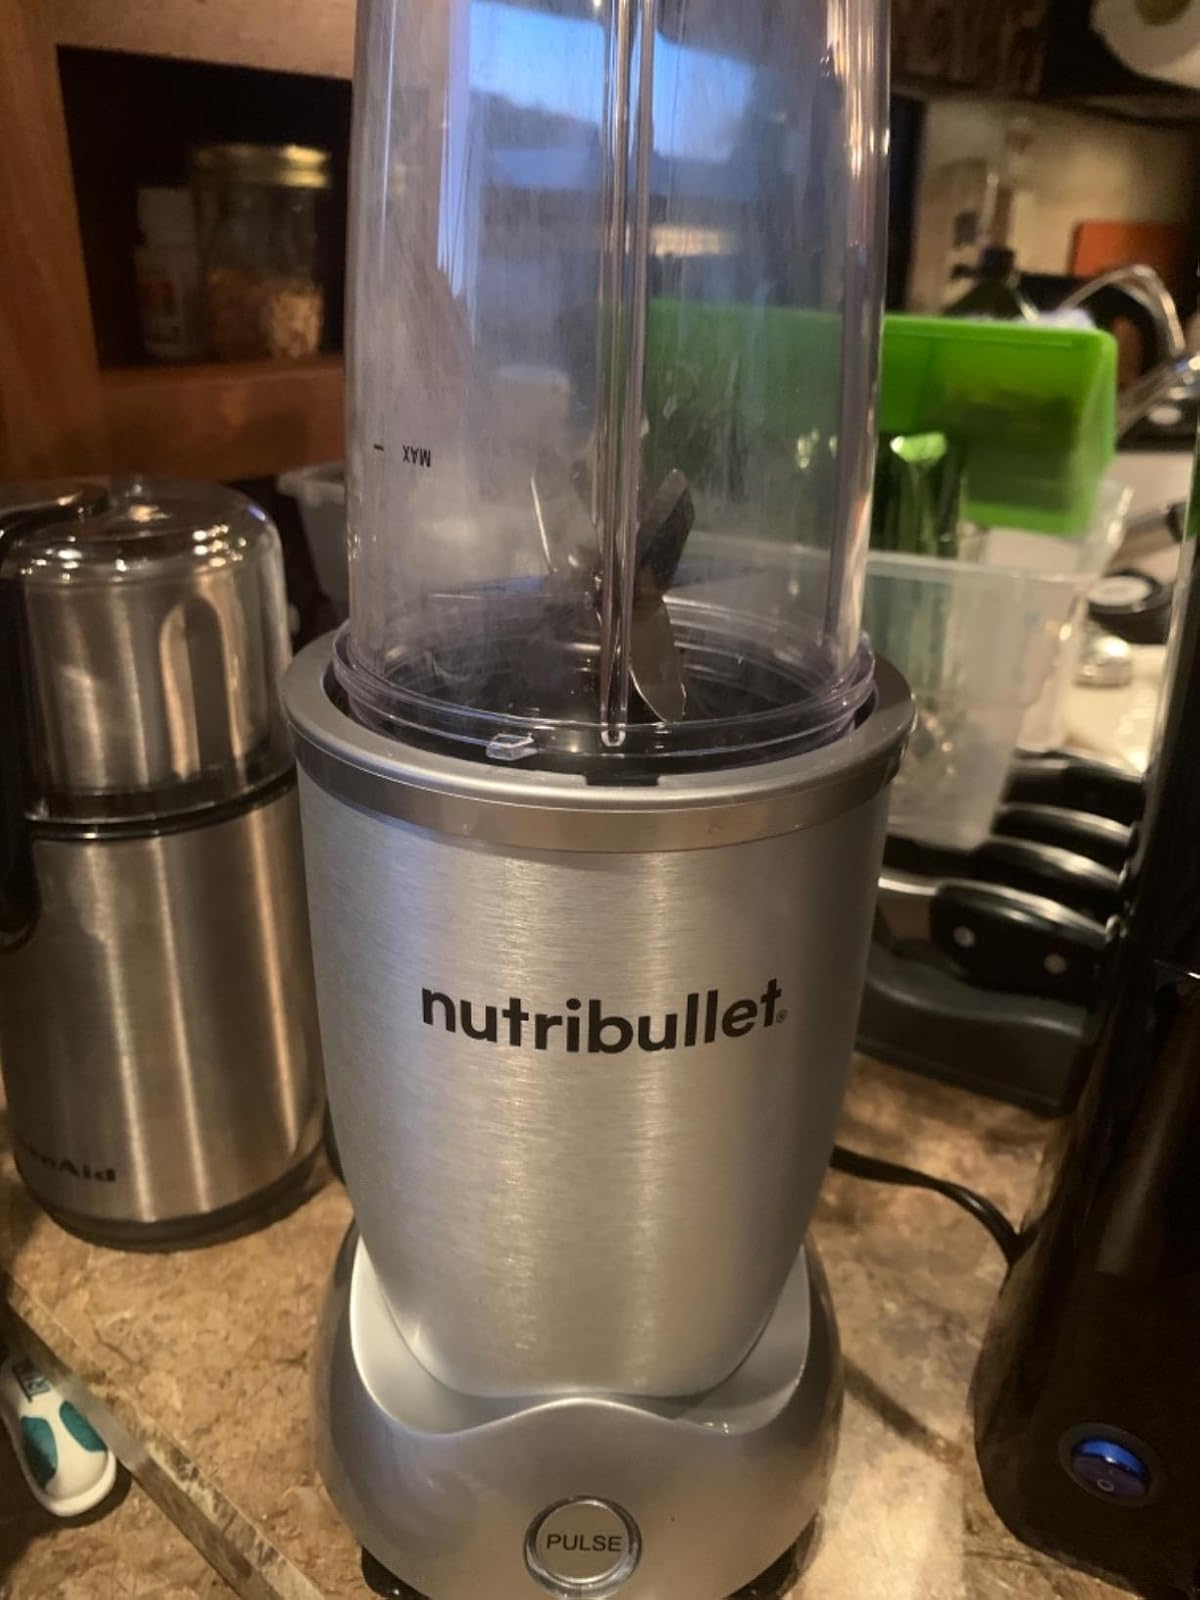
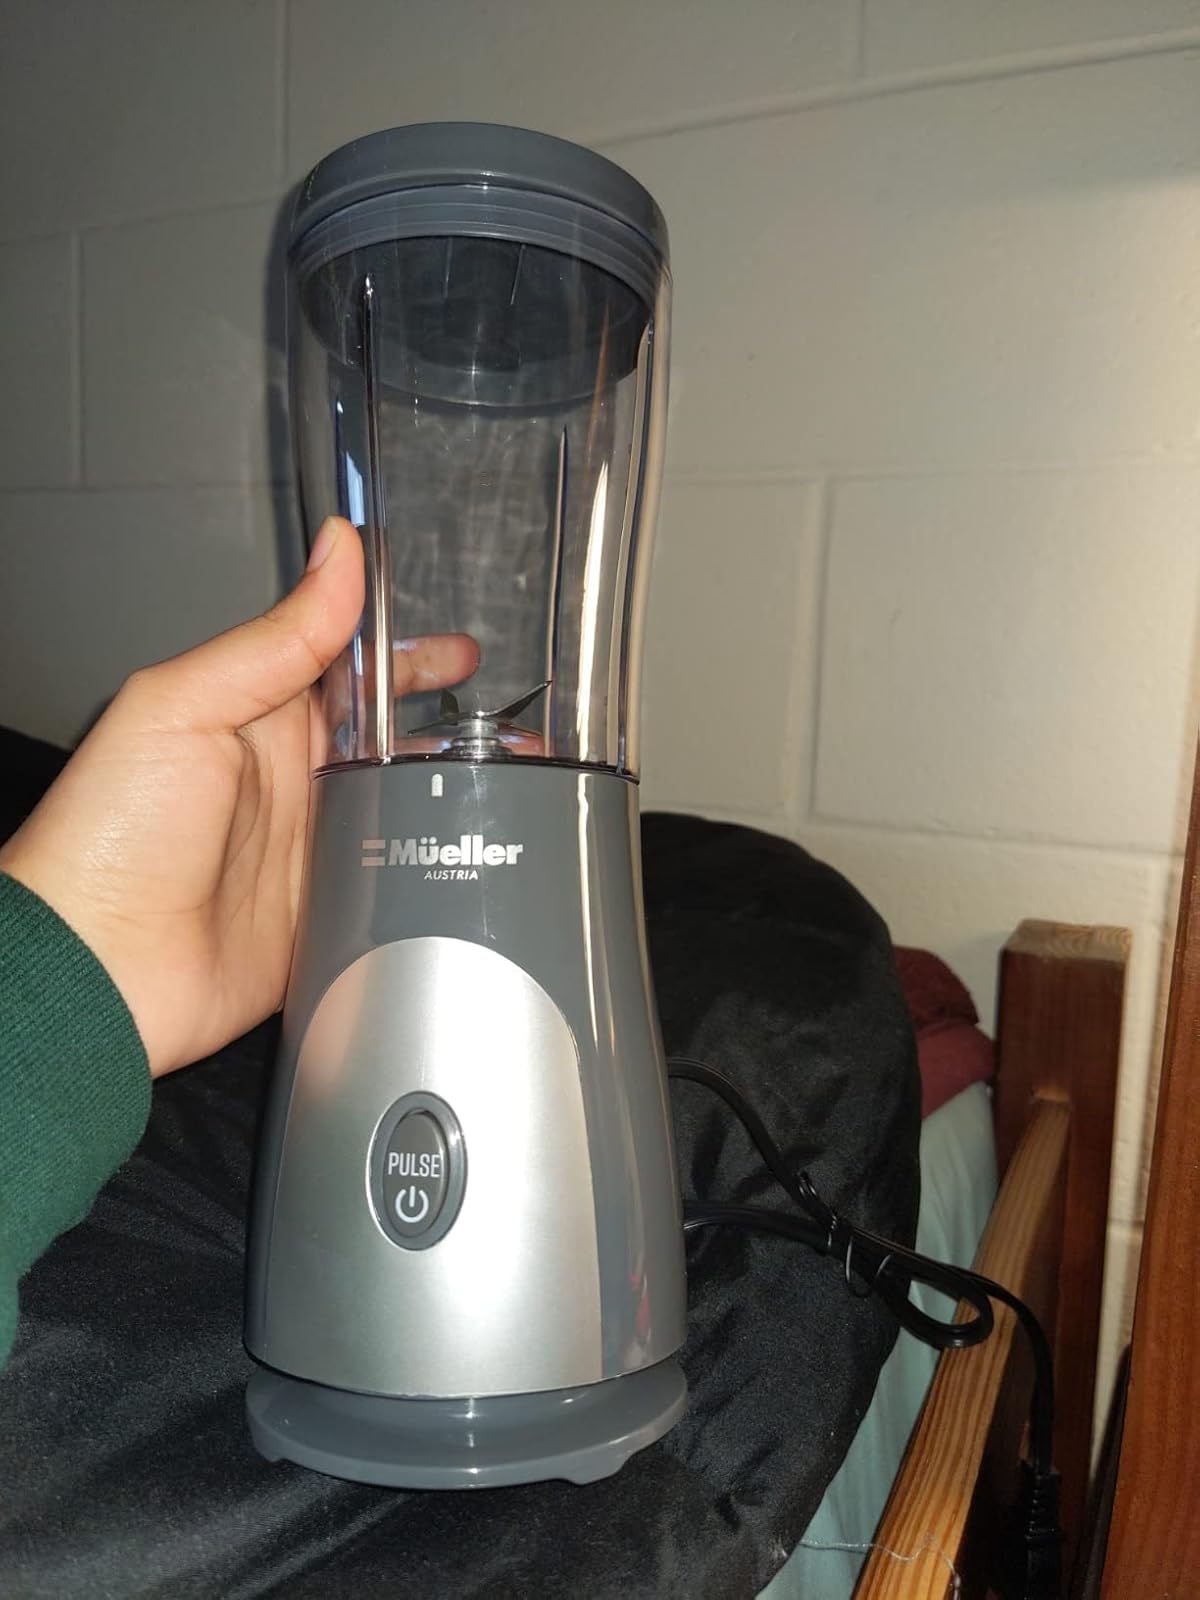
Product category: items_blender
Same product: no